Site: brandenburg
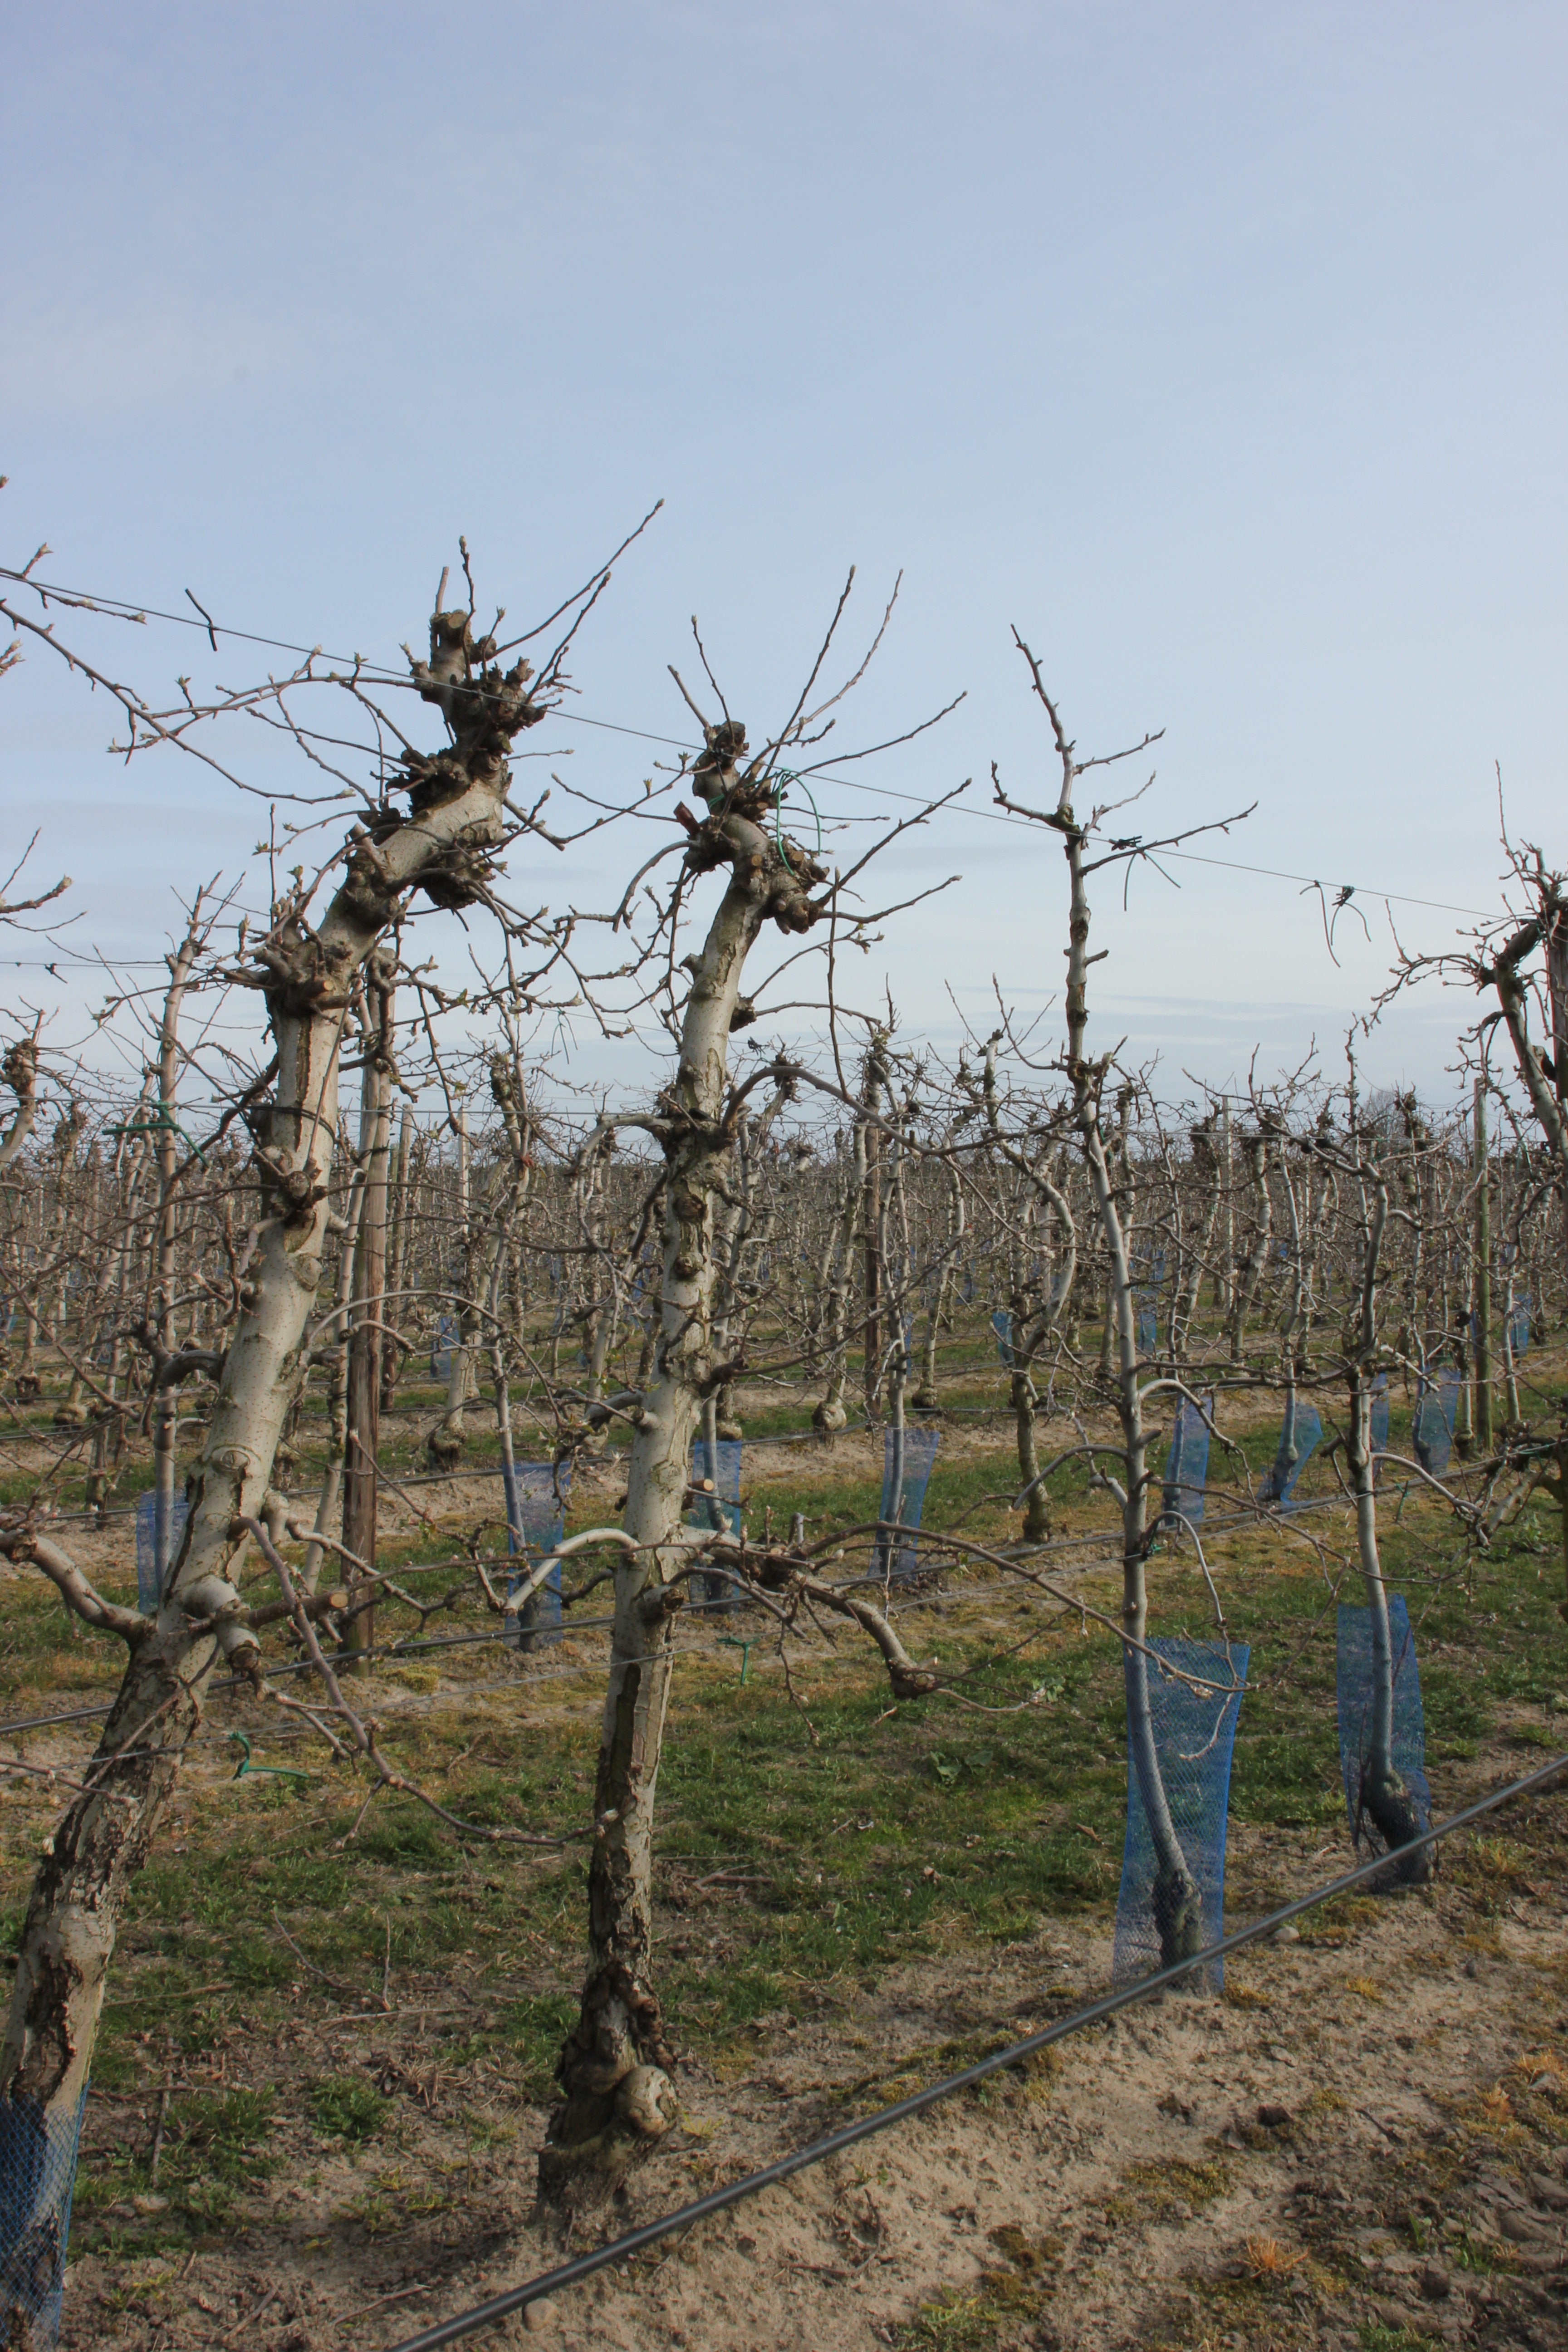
Growth stage (BBCH 54): Inflorescence emergence